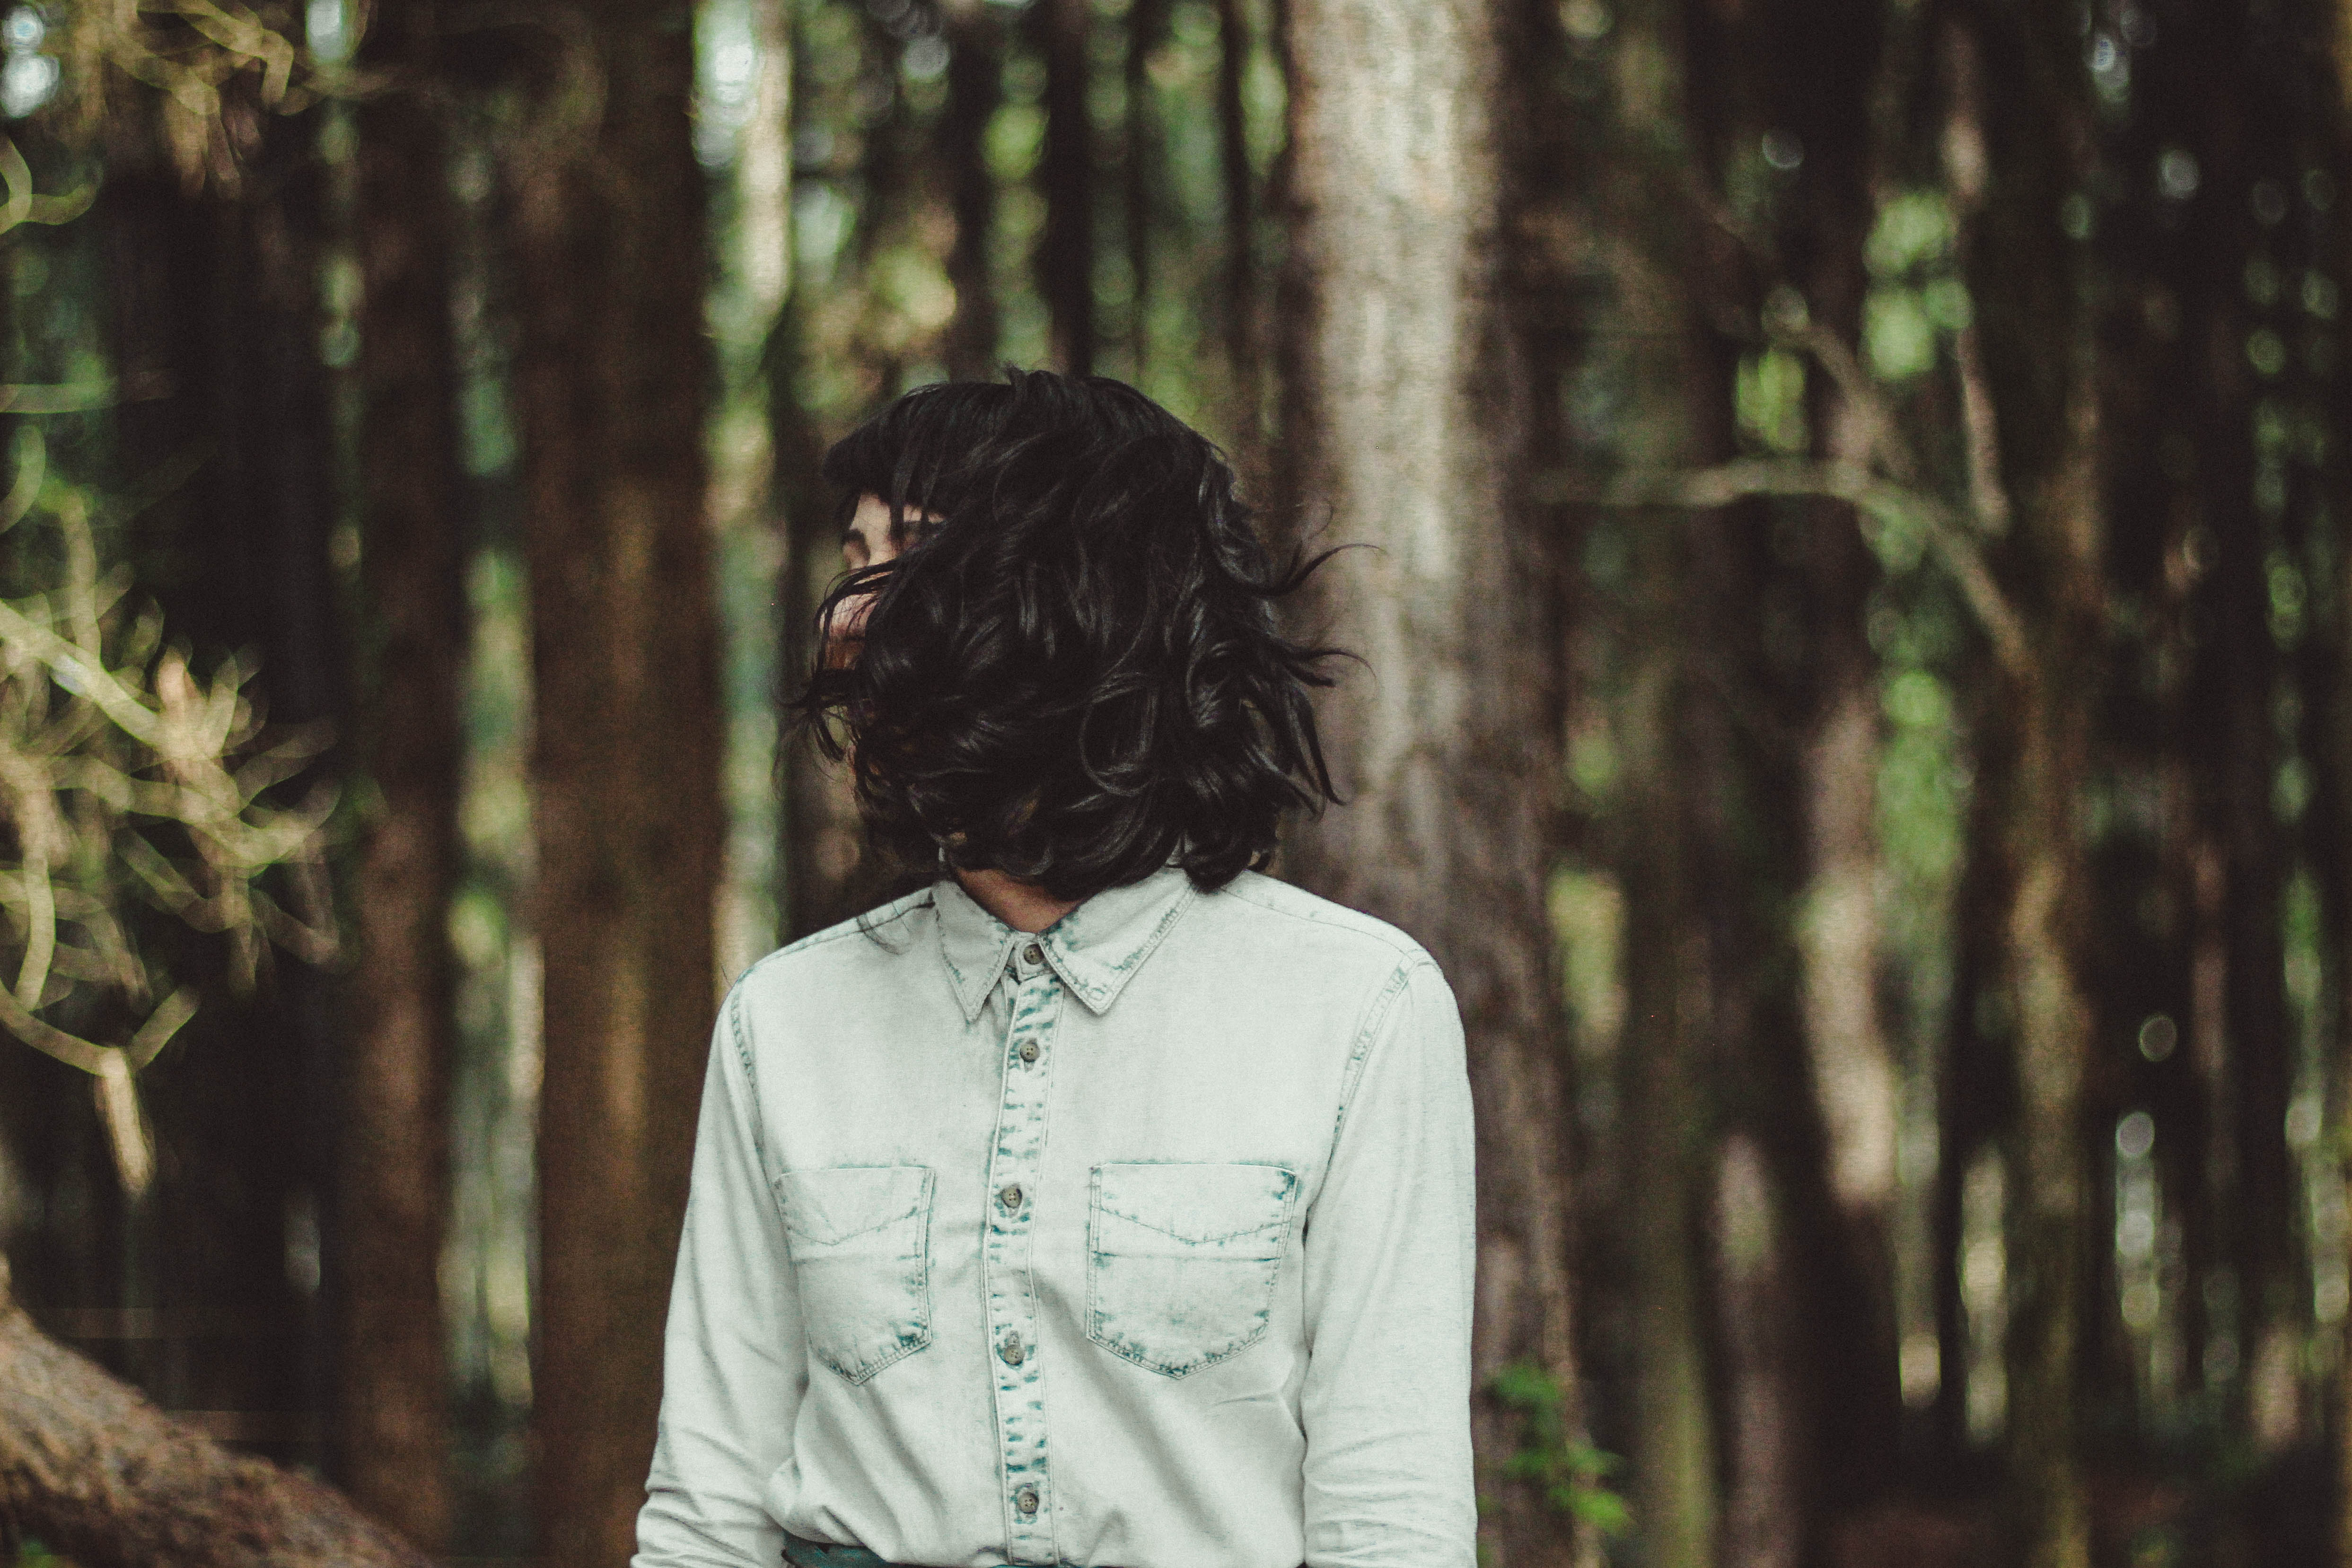
tree, nature, forest, person, girl, woman, hair, photography, flower, portrait, model, spring, green, autumn, fashion, season, trees, outdoors, dress, photograph, beauty, woodland, habitat, photo shoot, portrait photography